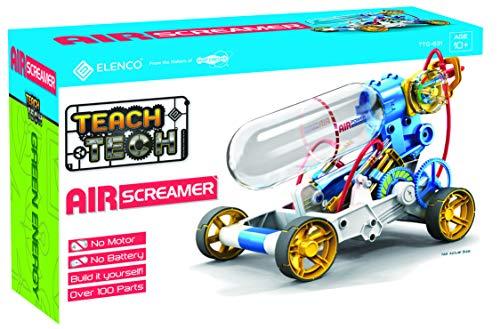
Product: Elenco Teach Tech “Air Screamer”, Compressed Air Powered Racing Vehicle, STEM Building Sets for Kids 10+
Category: Toys & Games | Learning & Education | Science Kits & Toys
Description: Build your own air screamer and race your friends.
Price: $21.96
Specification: ProductDimensions:12.4x7.3x4.3inches|ItemWeight:1.34pounds|ShippingWeight:1.34pounds(Viewshippingratesandpolicies)|ASIN:B07NVGL8T8|Itemmodelnumber:TTG-631|Manufacturerrecommendedage:10yearsandup